Taiheiyō Coal Services and Transportation Rinkō Line

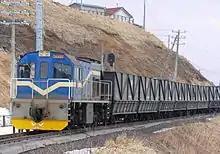
Rinkō Line coal train in February 2006

The was a Japanese freight only railway line between Harutori and Shireto, all within Kushiro, Hokkaidō. It was the only railway line of . The line was the only private railway in Hokkaidō, as well as the only surviving colliery railway in Japan. The first section of the line opened in 1925. It also had a passenger service until 1966. The line transported coals from the mine to Port of Kushiro until its closure in 2019.